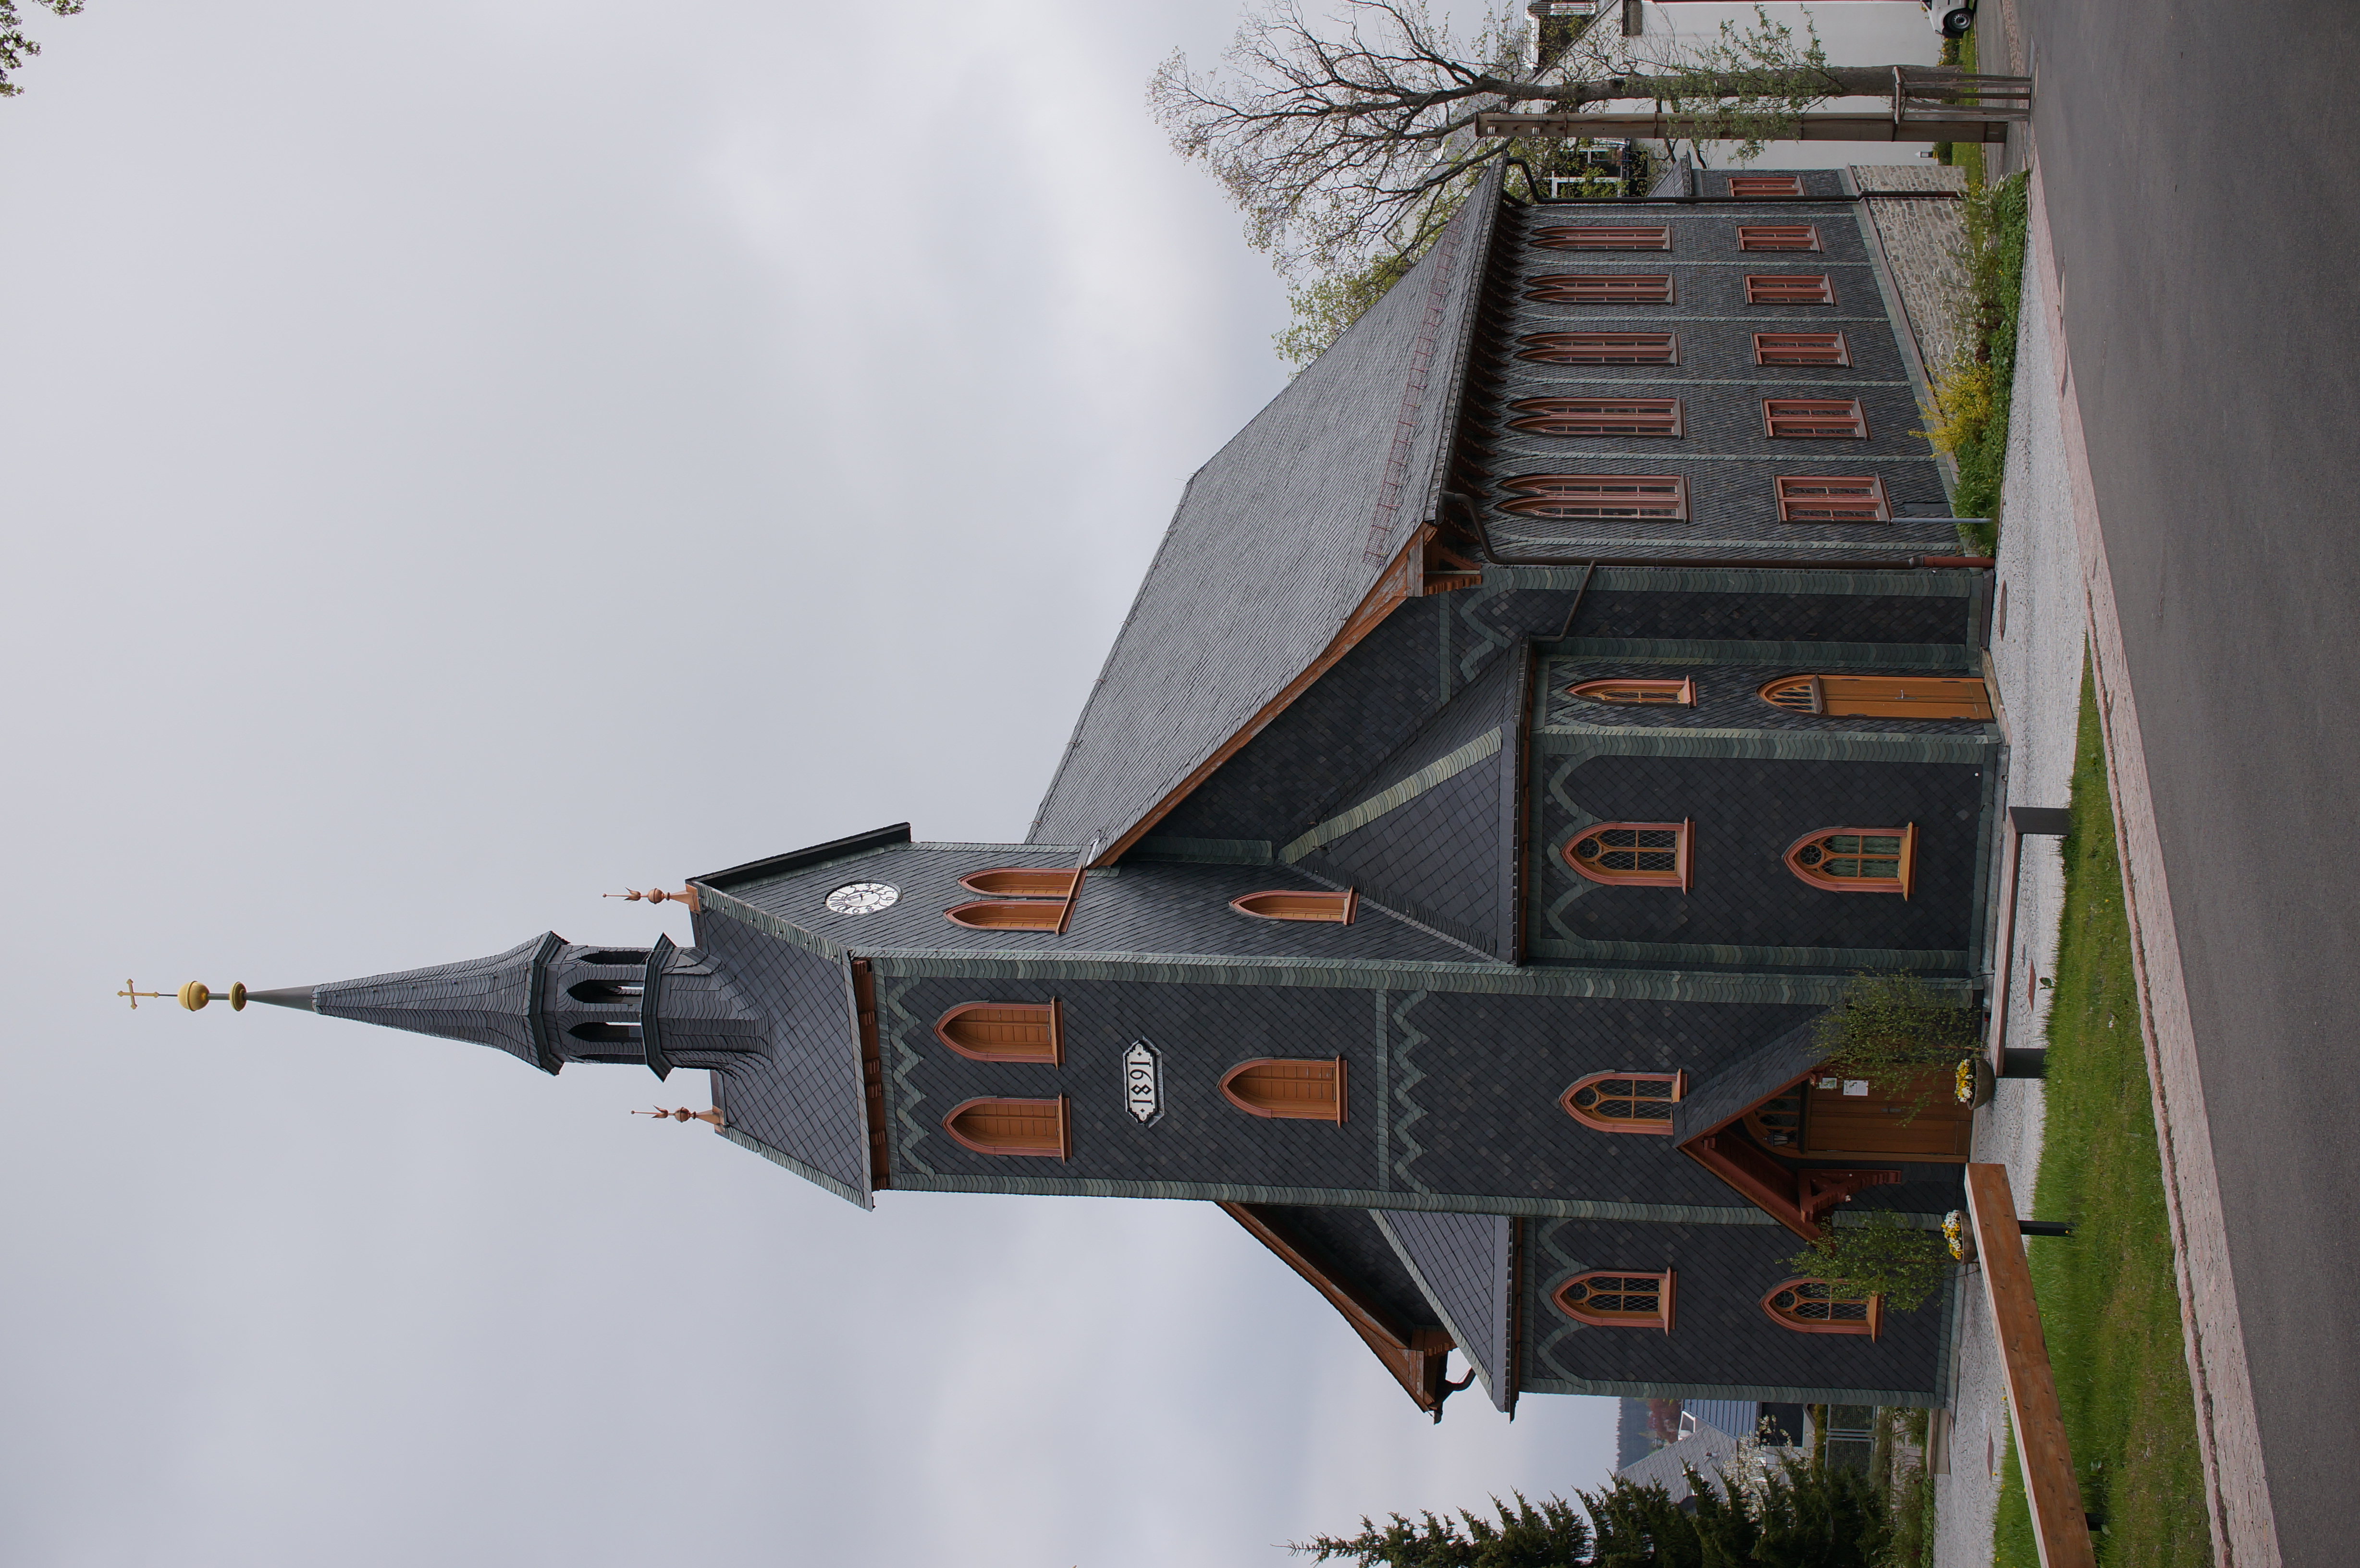
house, building, tower, church, chapel, place of worship, 2016, steeple, monastery, germany, deutschland, sony, sigma, nex, nex6, lenstagged, steffenzahn, 30mm, sigma30mm28exdn, sigma30mmf28, sigma30mmf28dn, sigma30mm, rennweg, th ringen, neuhaus